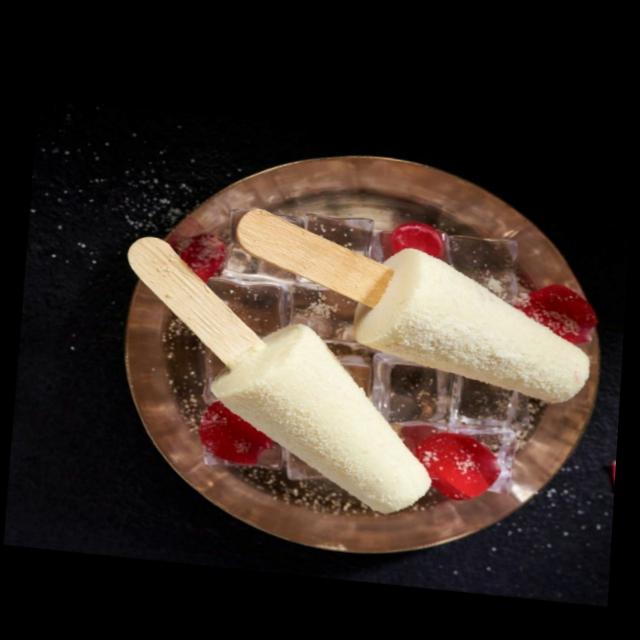
Dish: kulfi